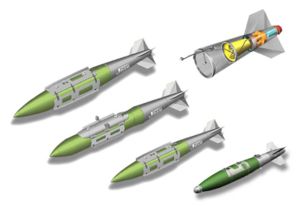
Joint Direct Attack Munition / Brugere / Eksportkunder
Mk 84, BLU-109, Mk 83, og Mk 82 flybomber udstyret med JDAM. INS- og GPS-udstyr i halen.
Joint Direct Attack Munition er et styringssystem der kan konvertere en standard flybombe eller "dum bombe" til en præcisionsbombe, eller "smart bomb". Bomber påmonteret med JDAM bliver styret mod målet ved hjælp af et inertinavigationssystem integreret med et GPS-system som giver dem en rækkevidde på op til 28 kilometer. JDAM-udstyret kan monteres på bomber fra 227 kg til 907 kg. Når systemet bliver monteret på en bombe bliver bombens tekniske betegnelse ændret fra eksempelvis Mark 8x eller BLU til GBU. JDAM er i sig selv ikke et våben, men et system der bliver påmonteret en flybombe og gør den i stand til at styre mod en geografisk lokalitet med høj præcision. Nøglekomponenterne i systemet er halesektionen, hvor styrecomputeren er placeret sammen med GPS- og INS-systemerne, samt styrefinnerne. JDAM-systemet skulle forbedre præcisionen i forhold til den ældre laser- og infrarøde teknologi der blev benyttet i tidligere præcisionsbombesystemer og kunne risikere dårlig præcision grundet eventuelt dårligt vejr eller et infavorabelt terræn. Nogle JDAM-systemer er også udstyret med lasersystemer.